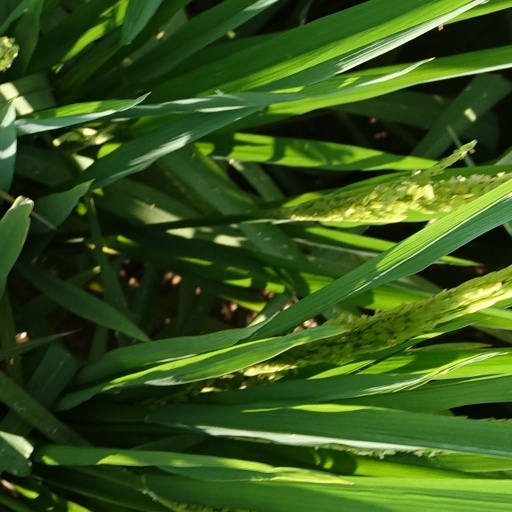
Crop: rice